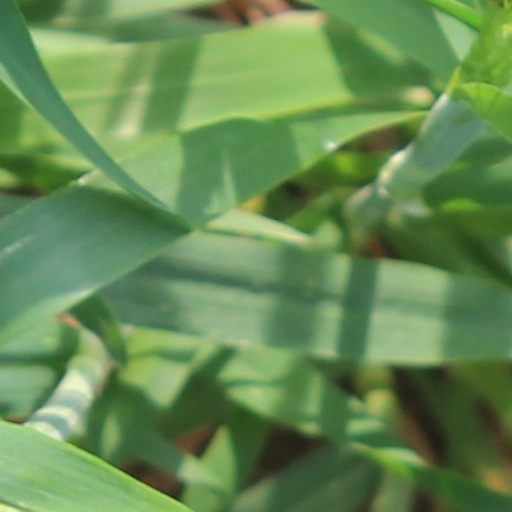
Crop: wheat